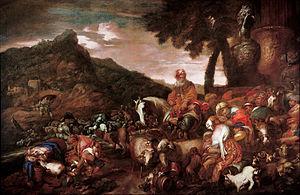
Le terme religion abrahamique désigne les religions monothéistes apparues dans l'héritage d'Abraham soit principalement le judaïsme, le christianisme et l'islam dont les textes et paroles sacrés, respectivement le Tanakh, l'Ancien Testament et le Nouveau Testament de la Bible, et le Coran, évoquent la figure d'Abraham. Il existe également d'autres religions abrahamiques plus minoritaires comme le mandéisme, basé sur l'enseignement de Jean-Baptiste, appelé Yahya en arabe.